Khaleda Zia

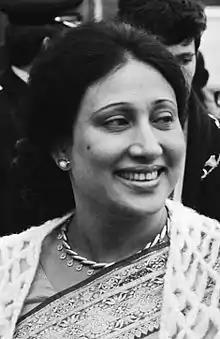
Zia in 1979

Khaleda Khanam "Putul" was born in 1945 in Jalpaiguri in the then undivided Dinajpur District in Bengal Presidency, British India (now in Jalpaiguri District, India), but her ancestral home is in Fulgazi, Feni She was the third of five children of tea businessman father Iskandar Ali Majumder, who was from Fulgazi, Feni District, and mother Taiyaba Majumder, who was from Chandbari (now in Uttar Dinajpur District). According to her father, after the partition of India in 1947, they migrated to Dinajpur town (now in Bangladesh). Khaleda describes herself as "self-educated", and there are no records of her graduating from high school; initially, she attended Dinajpur Missionary School and later Dinajpur Girls' School. In 1960, she married Ziaur Rahman, then a captain in the Pakistan Army. After marriage, she changed her name to Khaleda Zia by taking her husband's first name as her surname. She reportedly enrolled in Surendranath College in Dinajpur but moved to West Pakistan to stay with her husband in 1965. Her husband was deployed as an army officer during the Indo-Pakistani War of 1965. In March 1969, the couple shifted back to East Pakistan. Due to Rahman's posting in the army, the family then moved to Chittagong.